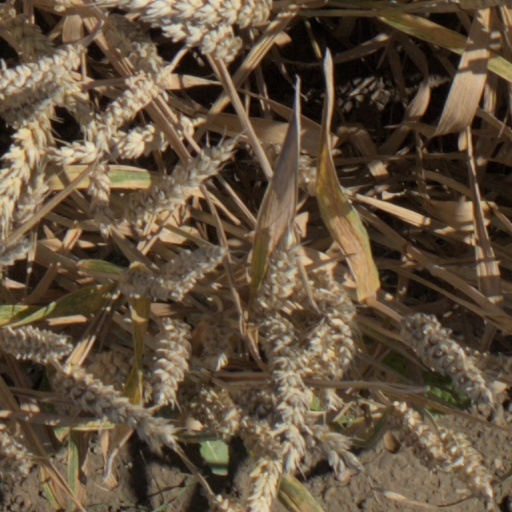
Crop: wheat